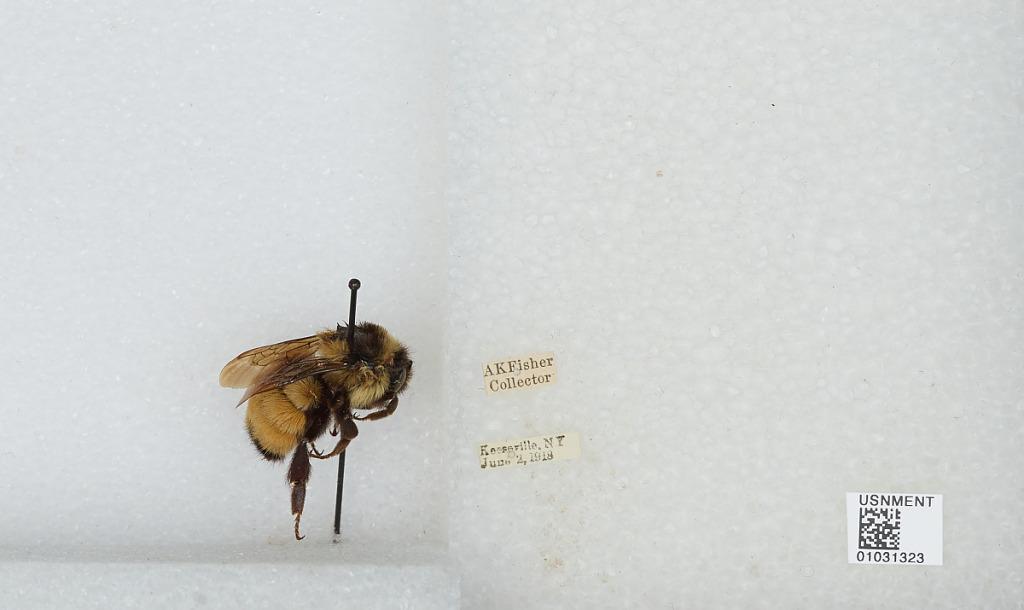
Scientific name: Bombus (Pyrobombus) ternarius Say
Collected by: A. Fisher
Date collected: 1918-6-2
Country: United States
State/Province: New York
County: Essex
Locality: Keeseville
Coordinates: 44.5, -73.48